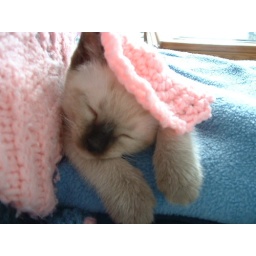
pretty in pink siamese kitten